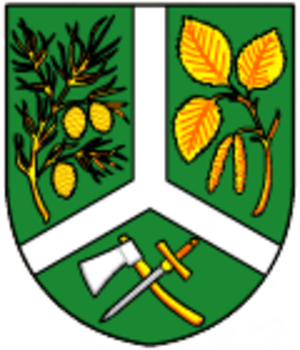
Borová Lada est une commune du district de Prachatice, dans la région de Bohême-du-Sud, en République tchèque. Sa population s'élevait à 280 habitants en 2018.